Hallmark Place

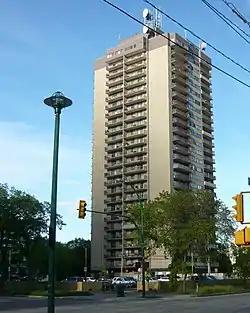
Hallmark Place

Hallmark Place is an condominium building located at 311 6th Avenue North in the Central Business District of Saskatoon, Saskatchewan, Canada. The building has 27 stories (78.8 m) and is the third tallest building in the city. The building is a condominium development where, in addition to individual owners, a number of units are offered as short-term business suites.